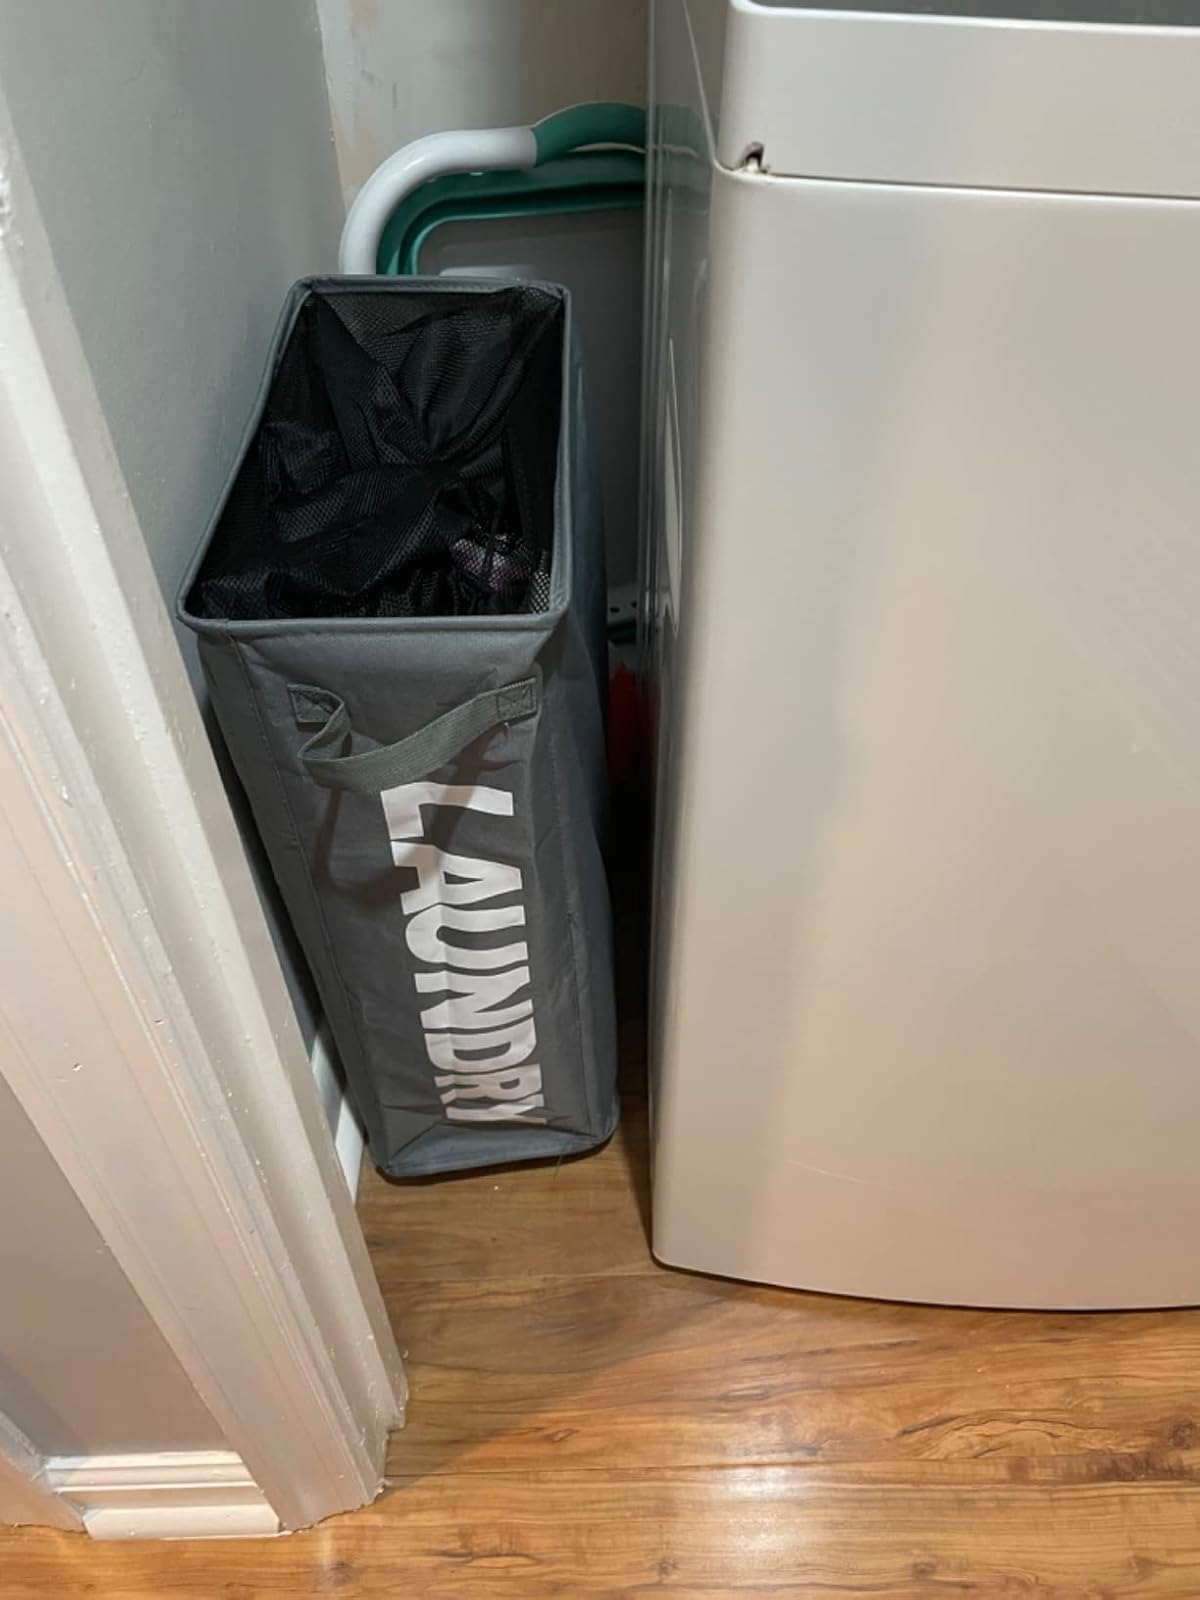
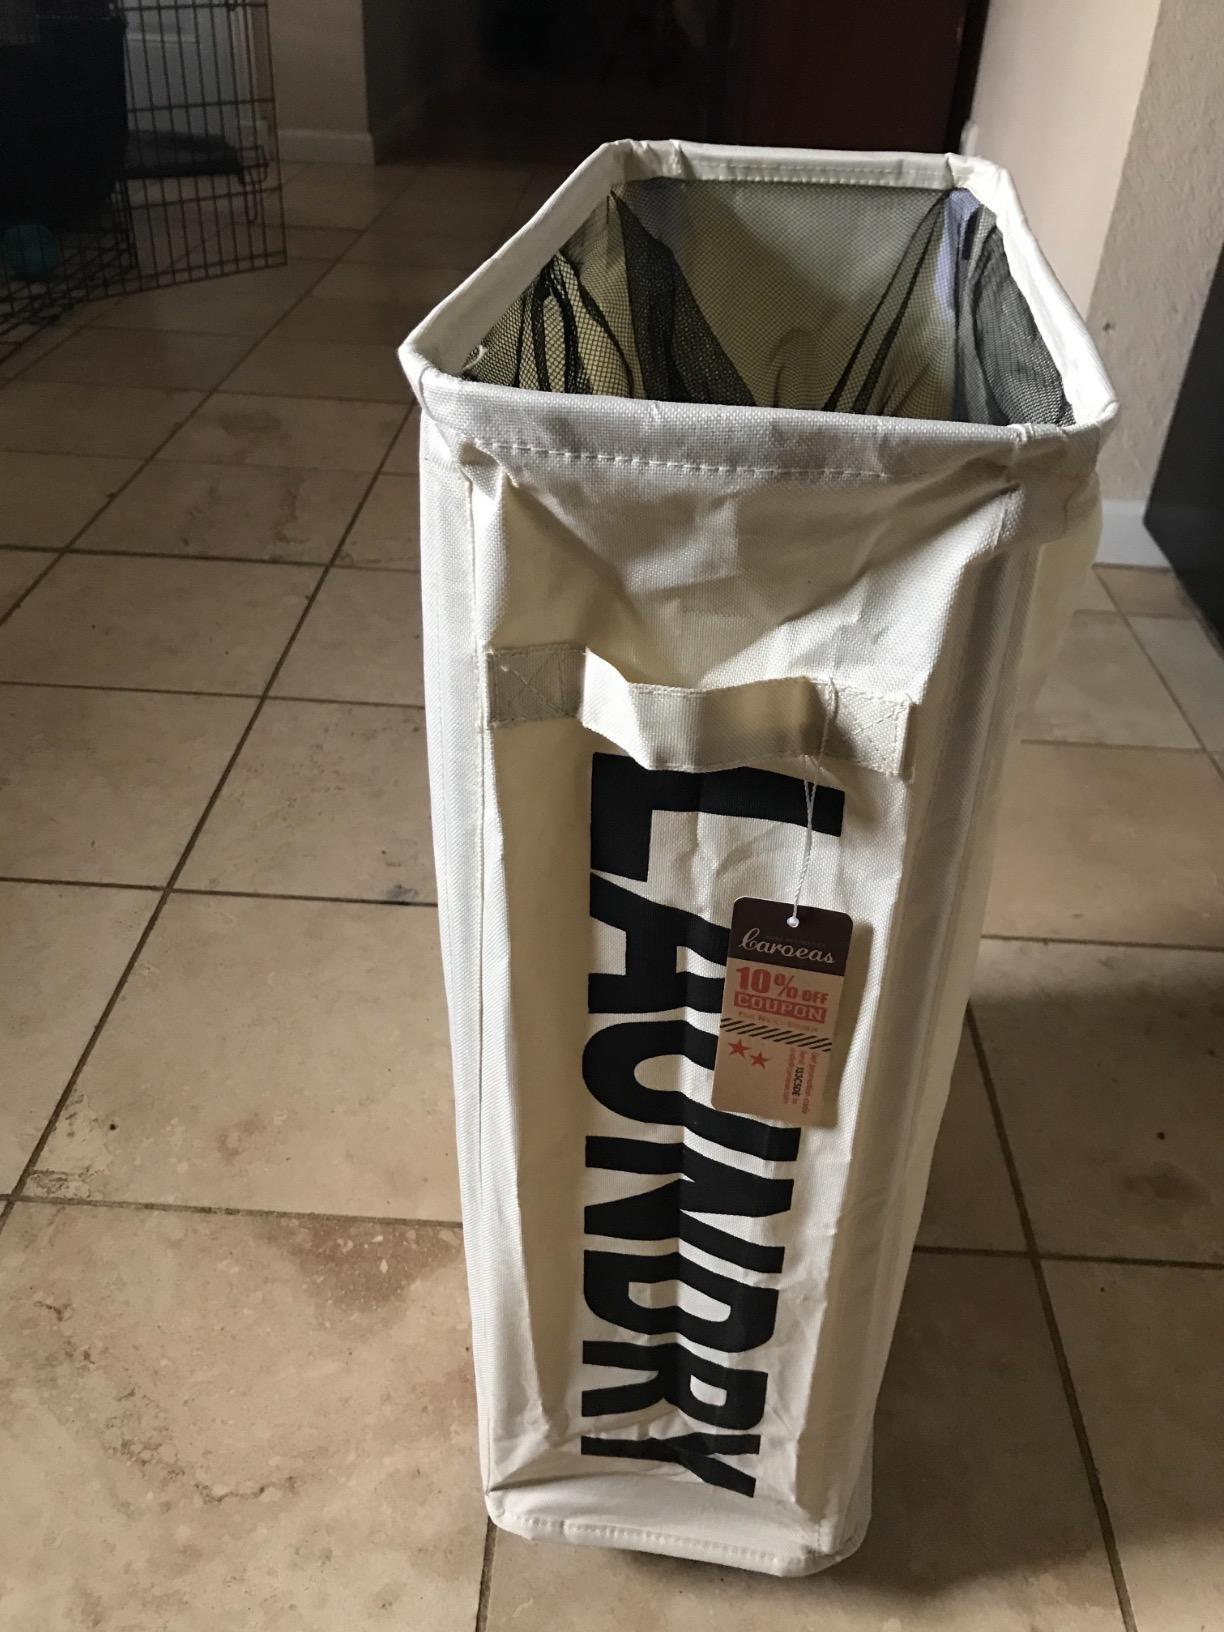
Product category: items_hamper
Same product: no